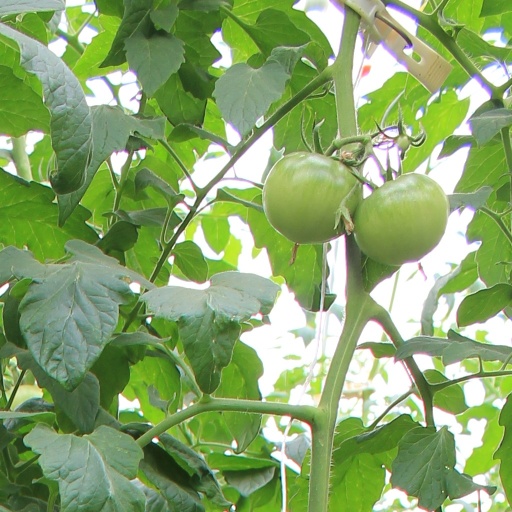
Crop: tomato